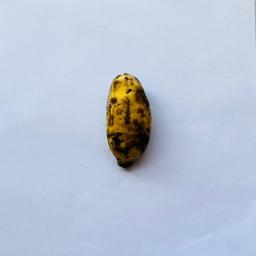
Banana variety: Sabri Kola